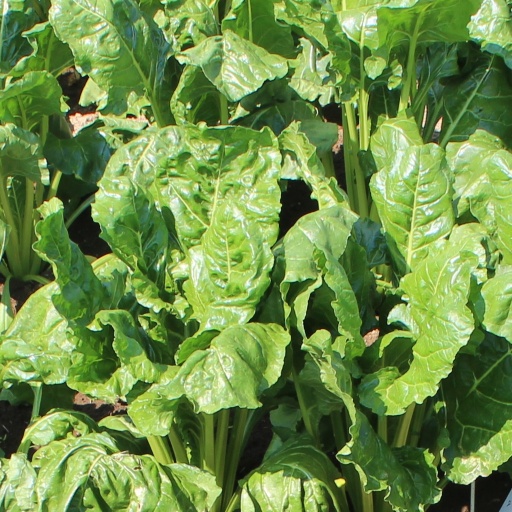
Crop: sugar beet